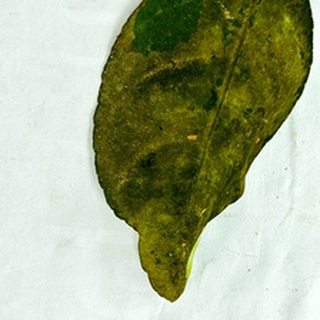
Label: lemon_sooty_mould